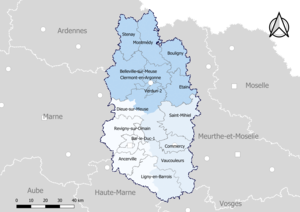
Carte du découpage cantonal du département de la Meuse, avec en surimpression les arrondissements (en nuances de bleu) - Carte arrêtée au 1er janvier 2019.
Depuis 1982, le département de la Meuse comprenait 31 cantons. À la suite du redécoupage cantonal de 2014, le nombre de cantons est réduit à 17.